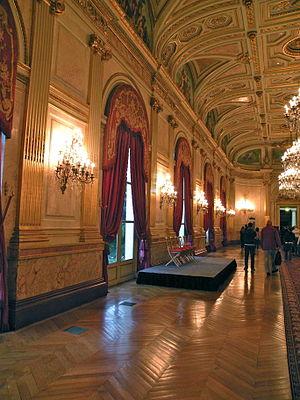
salle des fetes du Palais Bourbon
Le palais Bourbon est le nom communément donné au bâtiment qui abrite l'Assemblée nationale française, situé sur le quai d'Orsay, dans le 7ᵉ arrondissement de Paris, dans l’enfilade du pont de la Concorde et de la place de la Concorde. Il est gardé par le 2ᵉ régiment d'infanterie de la Garde républicaine.